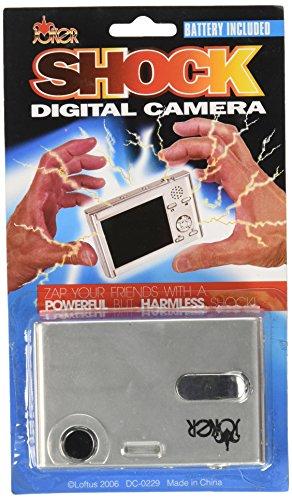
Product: Joker Zap Fake Digital Camera 3.5"x2.5" Shocking Prank, Silver
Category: Toys & Games | Novelty & Gag Toys | Gag Toys & Practical Jokes
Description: Hand the camera to a friend and tell them to just push the button on the back to turn on the camera then watch the fun.
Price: $7.99
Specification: ProductDimensions:8x4.5x1inches|ItemWeight:1.6ounces|ShippingWeight:1.6ounces(Viewshippingratesandpolicies)|ASIN:B000OD5TP4|Itemmodelnumber:B000OD5TP4|Manufacturerrecommendedage:36months-15years